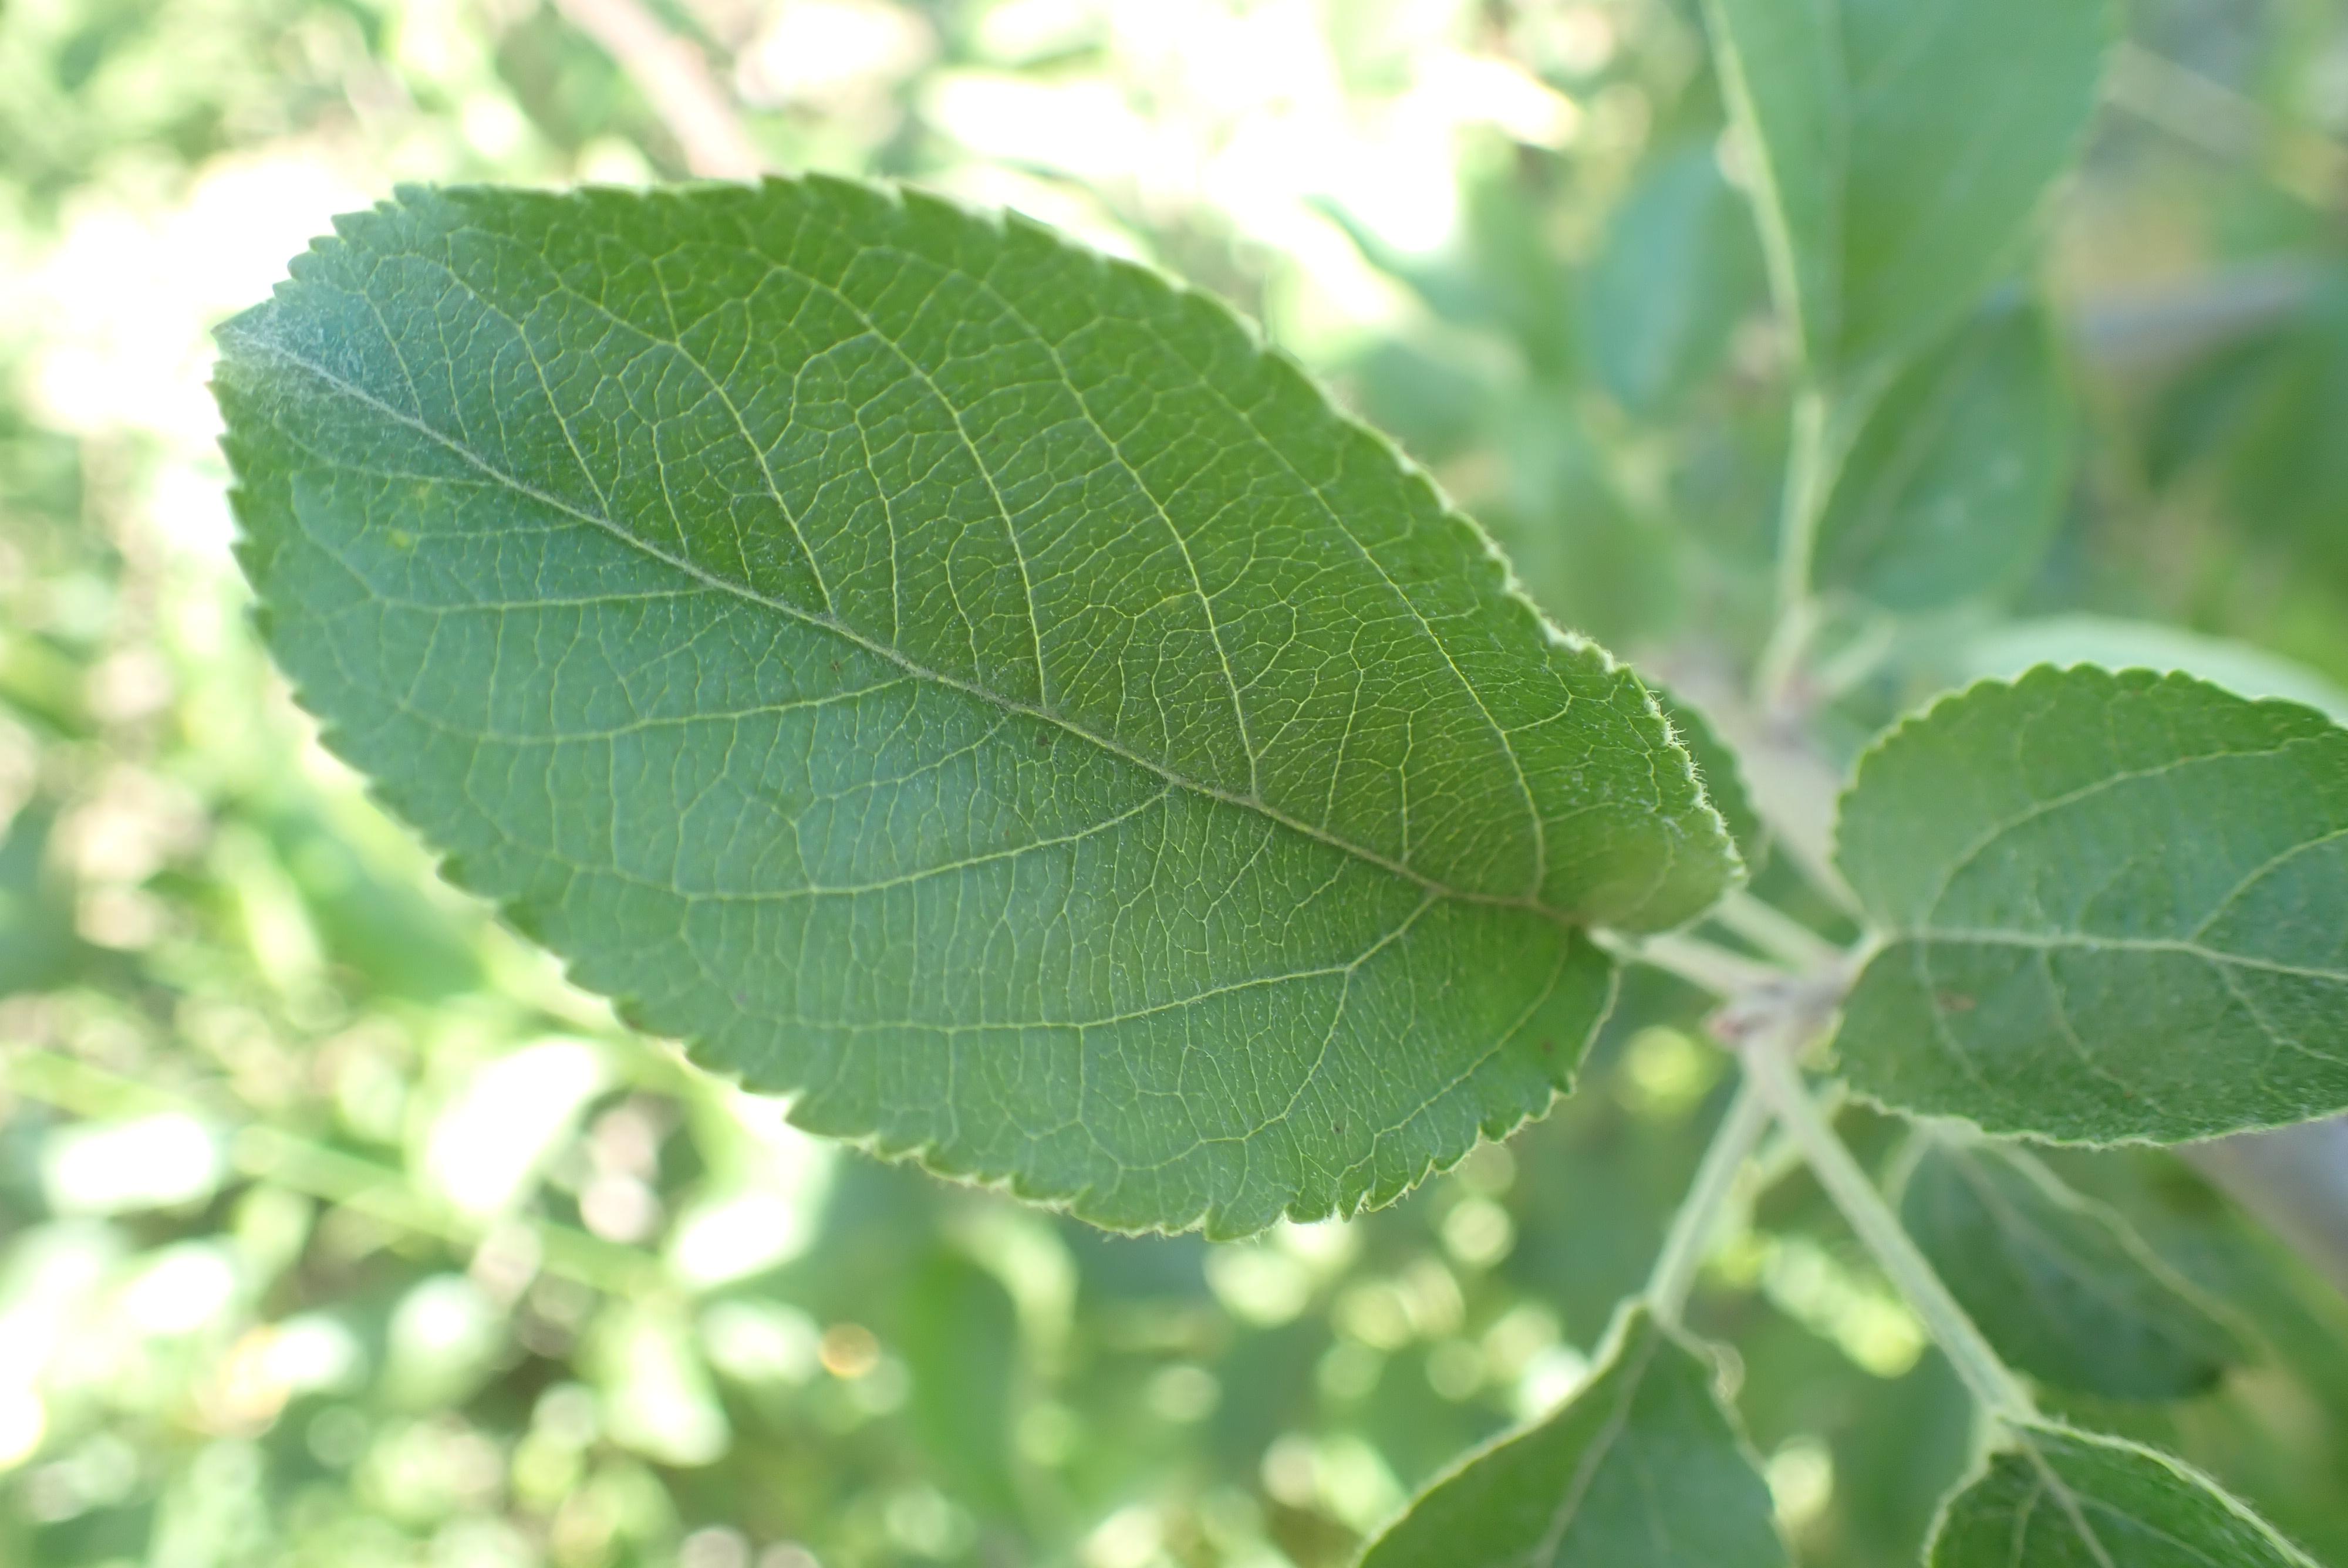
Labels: healthy